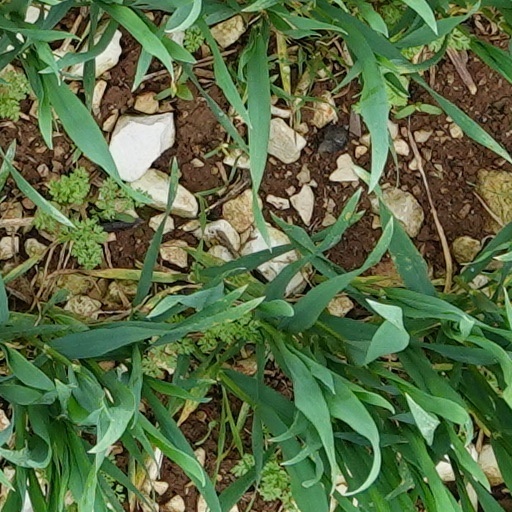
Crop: wheat